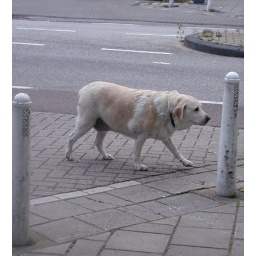
dogs and cats in amsterdam